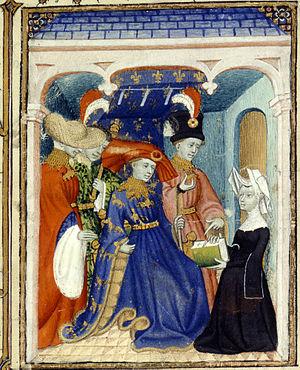
Christine de Pisan offre un livre au duc Louis Ier d'Orléans. Miniature du Maître de la Cité des dames tirée de l’Épître Othéa, British Library, Harley MS 4431, f.95, vers 1410-1414. Čeština: Ludvík Orleánský a Kristina Pisánská
Olivier V de Clisson, né le 23 avril 1336 au château de Clisson et mort le 23 avril 1407 au château de Josselin, est un grand seigneur féodal breton, connétable de France, comte de Porhoët, baron de Pontchâteau. Représentant le plus illustre de la famille de Clisson, sa cruauté au combat lui vaut d'être surnommé le Boucher.
Philippe de France, premier duc Valois de Bourgogne, dit « Philippe le Hardi », né le 17 janvier 1342 à Pontoise et mort le 27 avril 1404 à Hal, est le quatrième et dernier fils du roi Jean II de France, dit « Jean le Bon », et de Bonne de Luxembourg. Il est désigné comme « fils de France, duc de Touraine, duc de Bourgogne, premier pair de France, comte de Flandre et d'Artois et comte palatin de Bourgogne ».
Jean Iᵉʳ de Bourgogne, dit « Jean sans Peur », né le 28 mai 1371 à Dijon et mort assassiné le 10 septembre 1419 à Montereau-Fault-Yonne, est un prince de la maison capétienne de Valois.
La guerre civile entre Armagnacs et Bourguignons est un conflit mené par deux branches cadettes de la dynastie royale des Valois durant le premier tiers du XVᵉ siècle, de 1407 à 1435, pour obtenir le contrôle de la régence de Charles VI, roi de France, incapable de gouverner car devenu fou. Cette guerre affaiblit le royaume de France, déjà en lutte avec le royaume d'Angleterre dans le cadre de la guerre de Cent Ans.
Louis Iᵉʳ d'Orléans, né le 13 mars 1372 à Paris et mort assassiné dans la même ville le 23 novembre 1407, est un prince de la maison capétienne de Valois, duc d'Orléans et frère cadet du roi Charles VI. Il participe au conseil de régence du royaume de France pour suppléer son aîné atteint de démence. Louis est assassiné en 1407 sur ordre de son cousin Jean sans Peur, duc de Bourgogne.